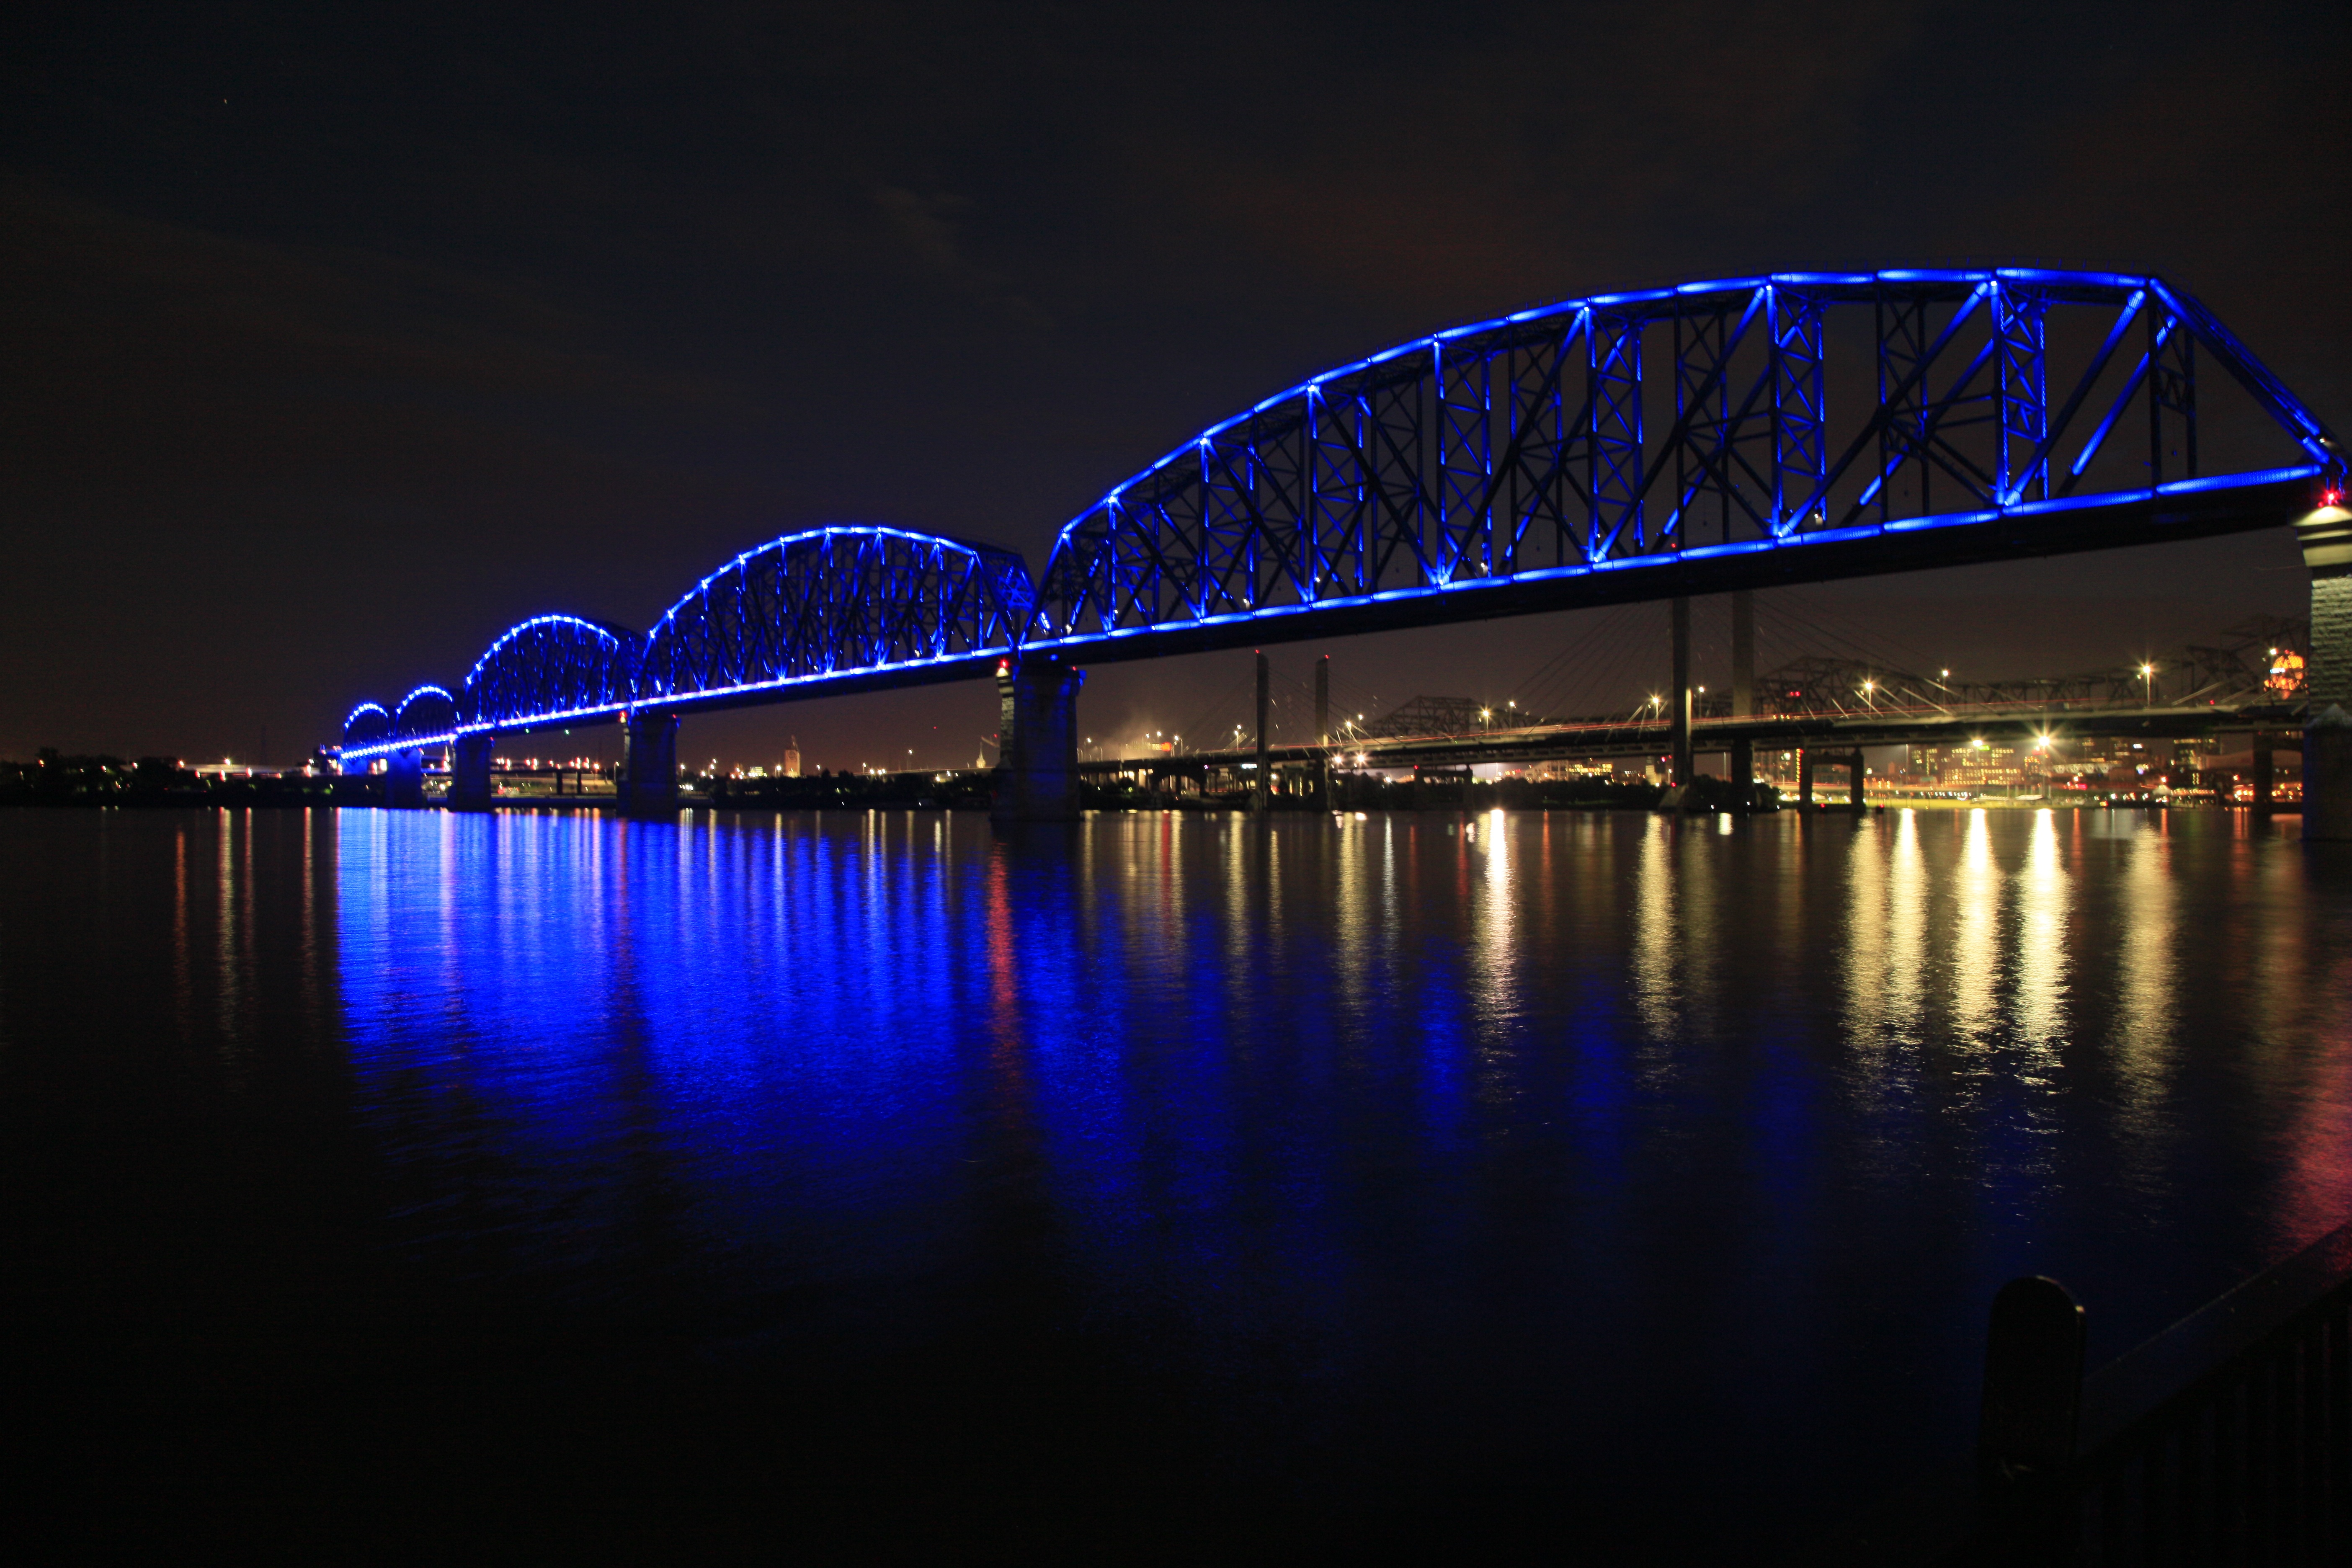
light, structure, bridge, night, river, dusk, evening, reflection, suspension, darkness, lighting, stadium, kentucky, louisville, sport venue